The Seven Halls

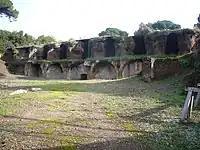
The "Sette Sale"

The Seven Halls, or "Sette Sale", is the name of the complex of cisterns located on the Oppian Hill, Rome. The name comes from the fact that, when the complex was noted in the mid-eighteenth century, only seven chambers were recognised.